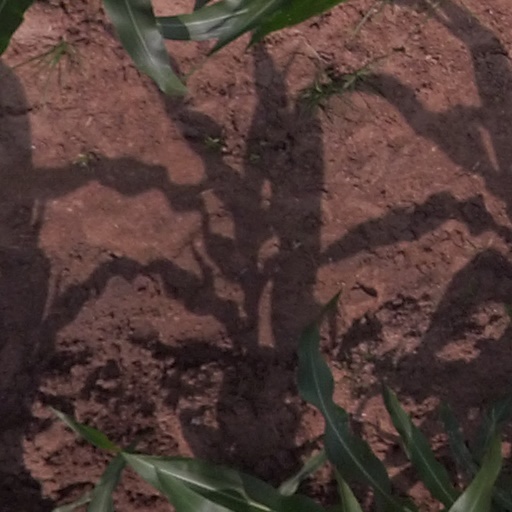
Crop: maize; corn